Kanifay

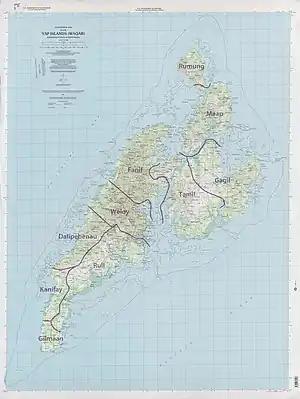
Map of the municipalities of Yap including Kanifay

Kanifay is a village and municipality in the state of Yap, Federated States of Micronesia.